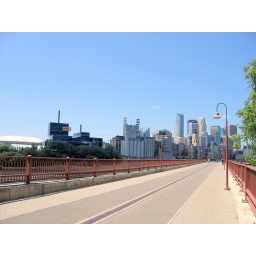
The bridge was built about 120 years ago as a railroad bridge first. Converted into a pedestrain bridge in 90s.